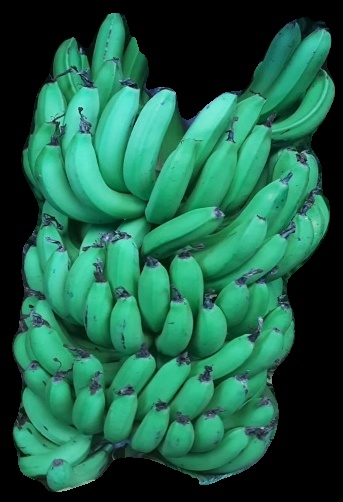
Variety: pachbale
Grade: grade1